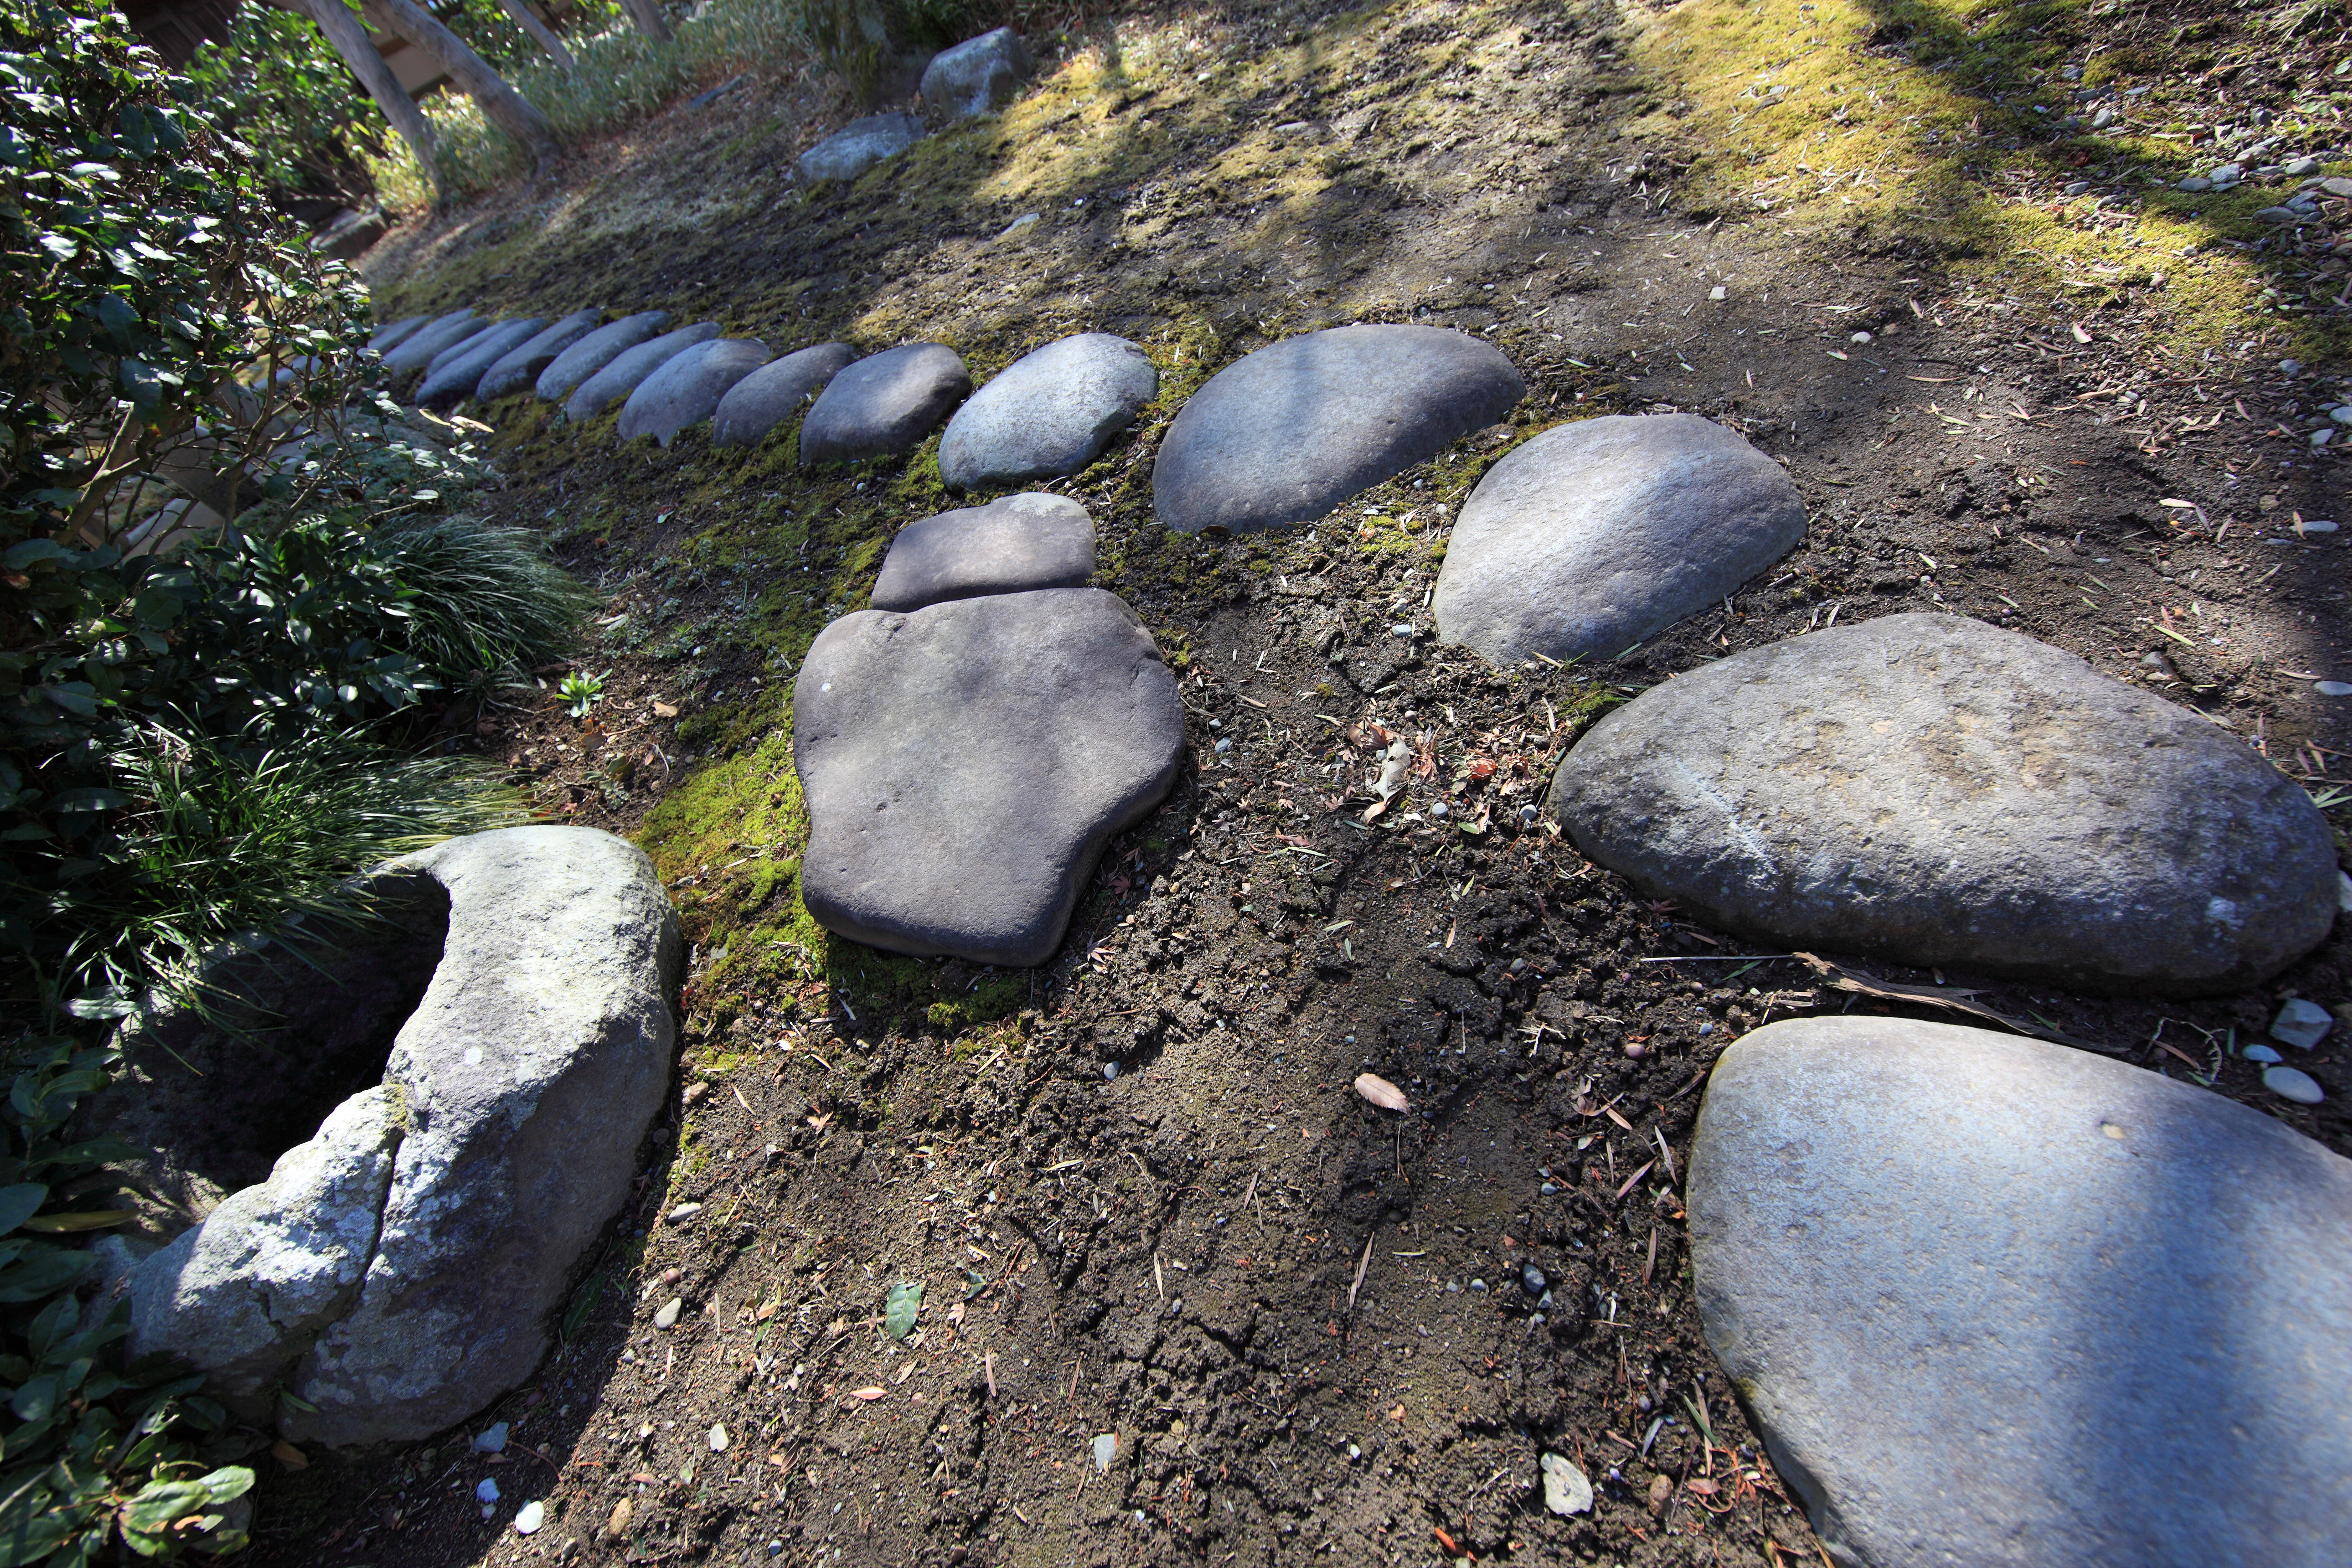
water, rock, trail, pond, stream, high, garden, material, geology, japanese, boulder, 5d, style, hires, woodland, markii, hi, res, resolution, gunma, takasaki, shimodatei